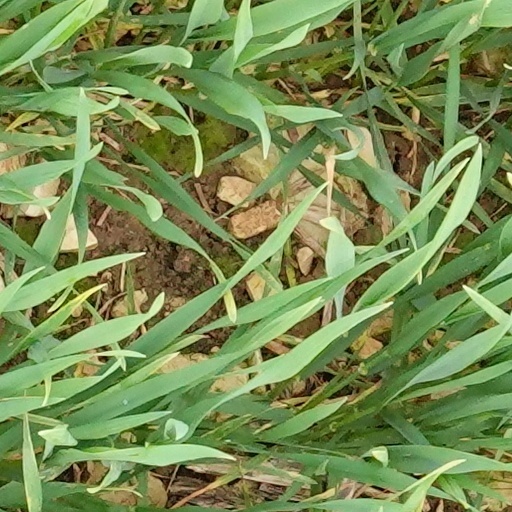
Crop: wheat